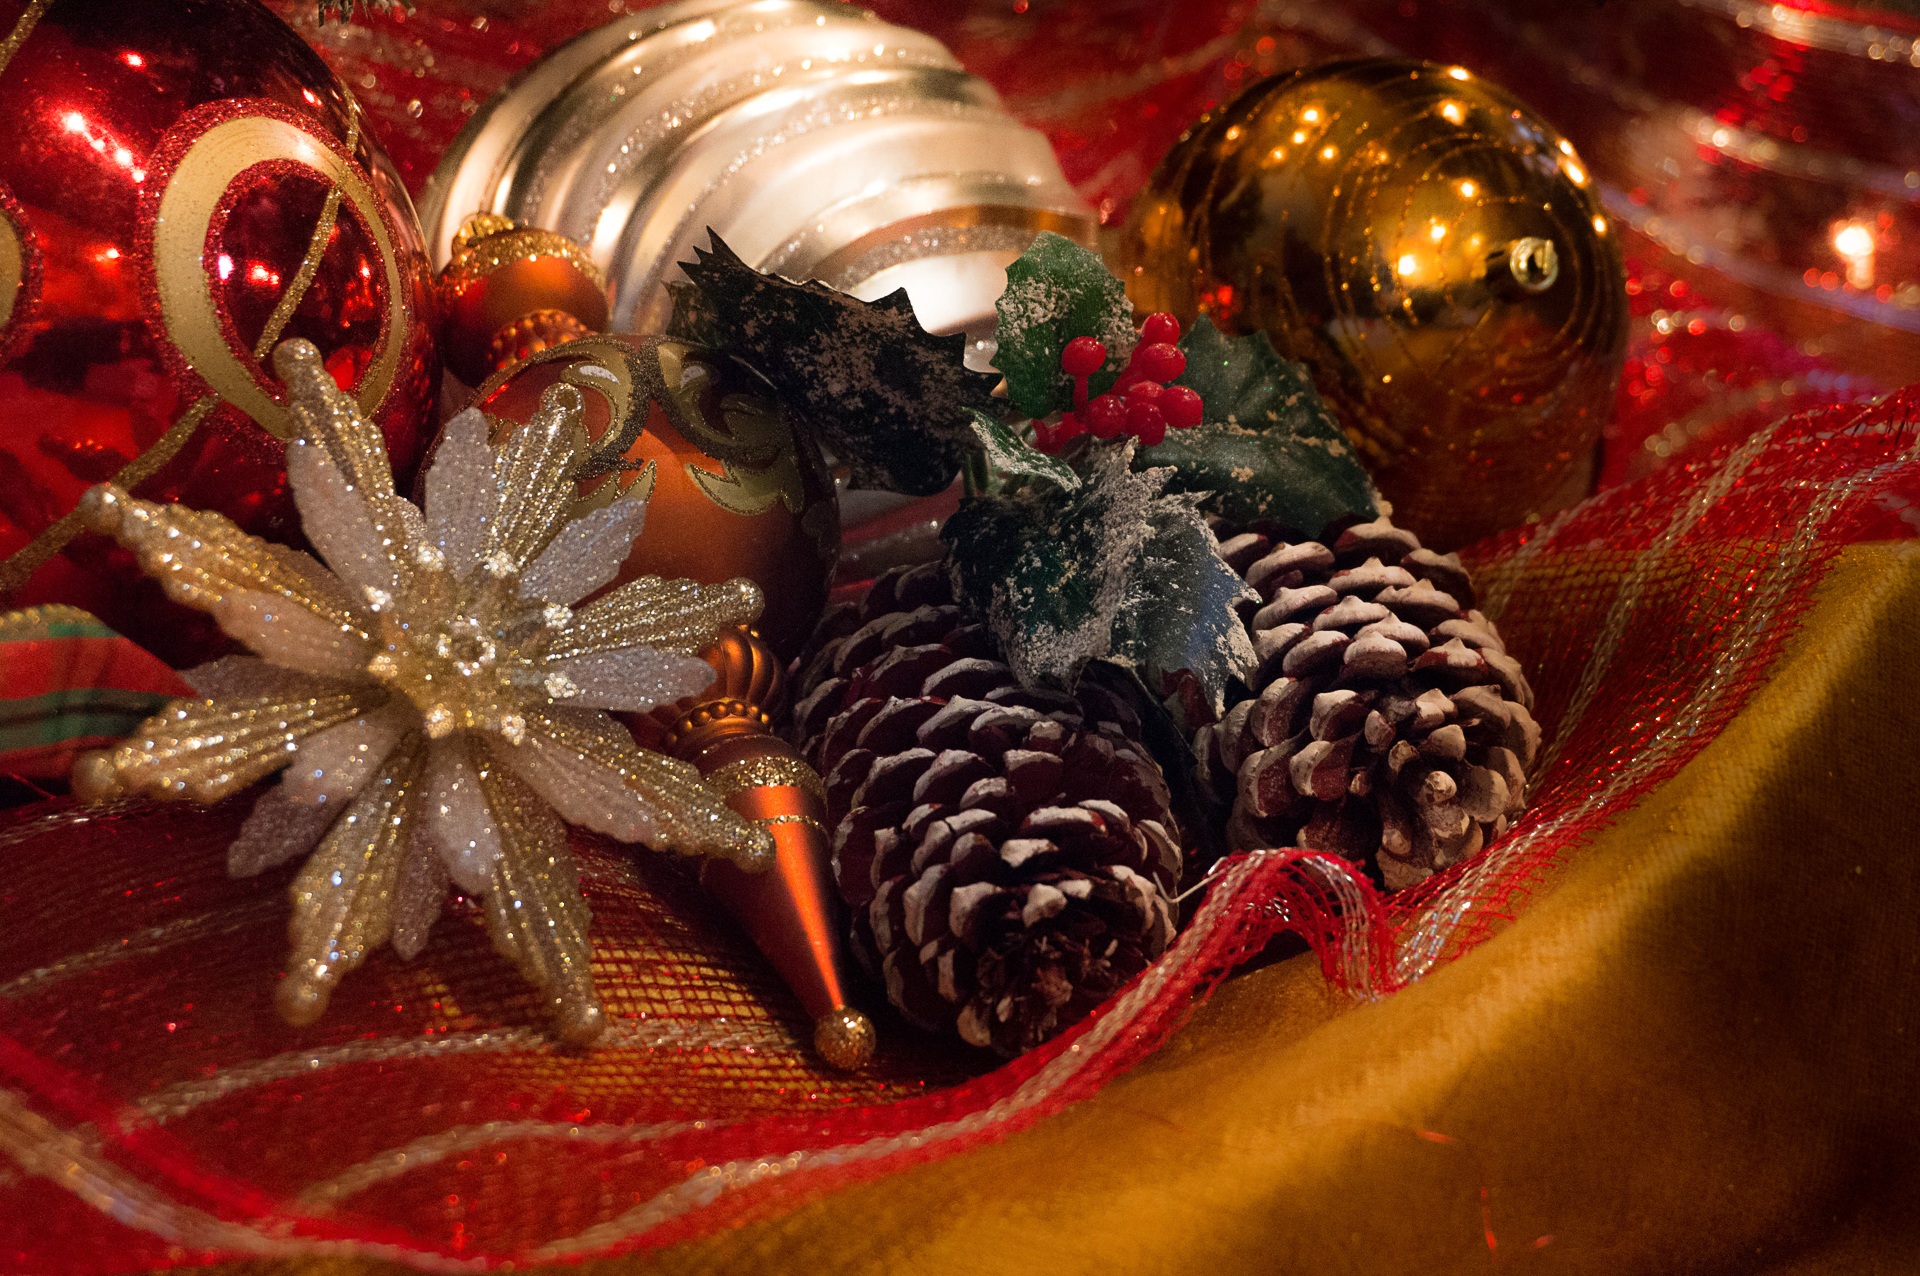
decoration, red, holiday, christmas, christmas decoration, holidays, macro photography